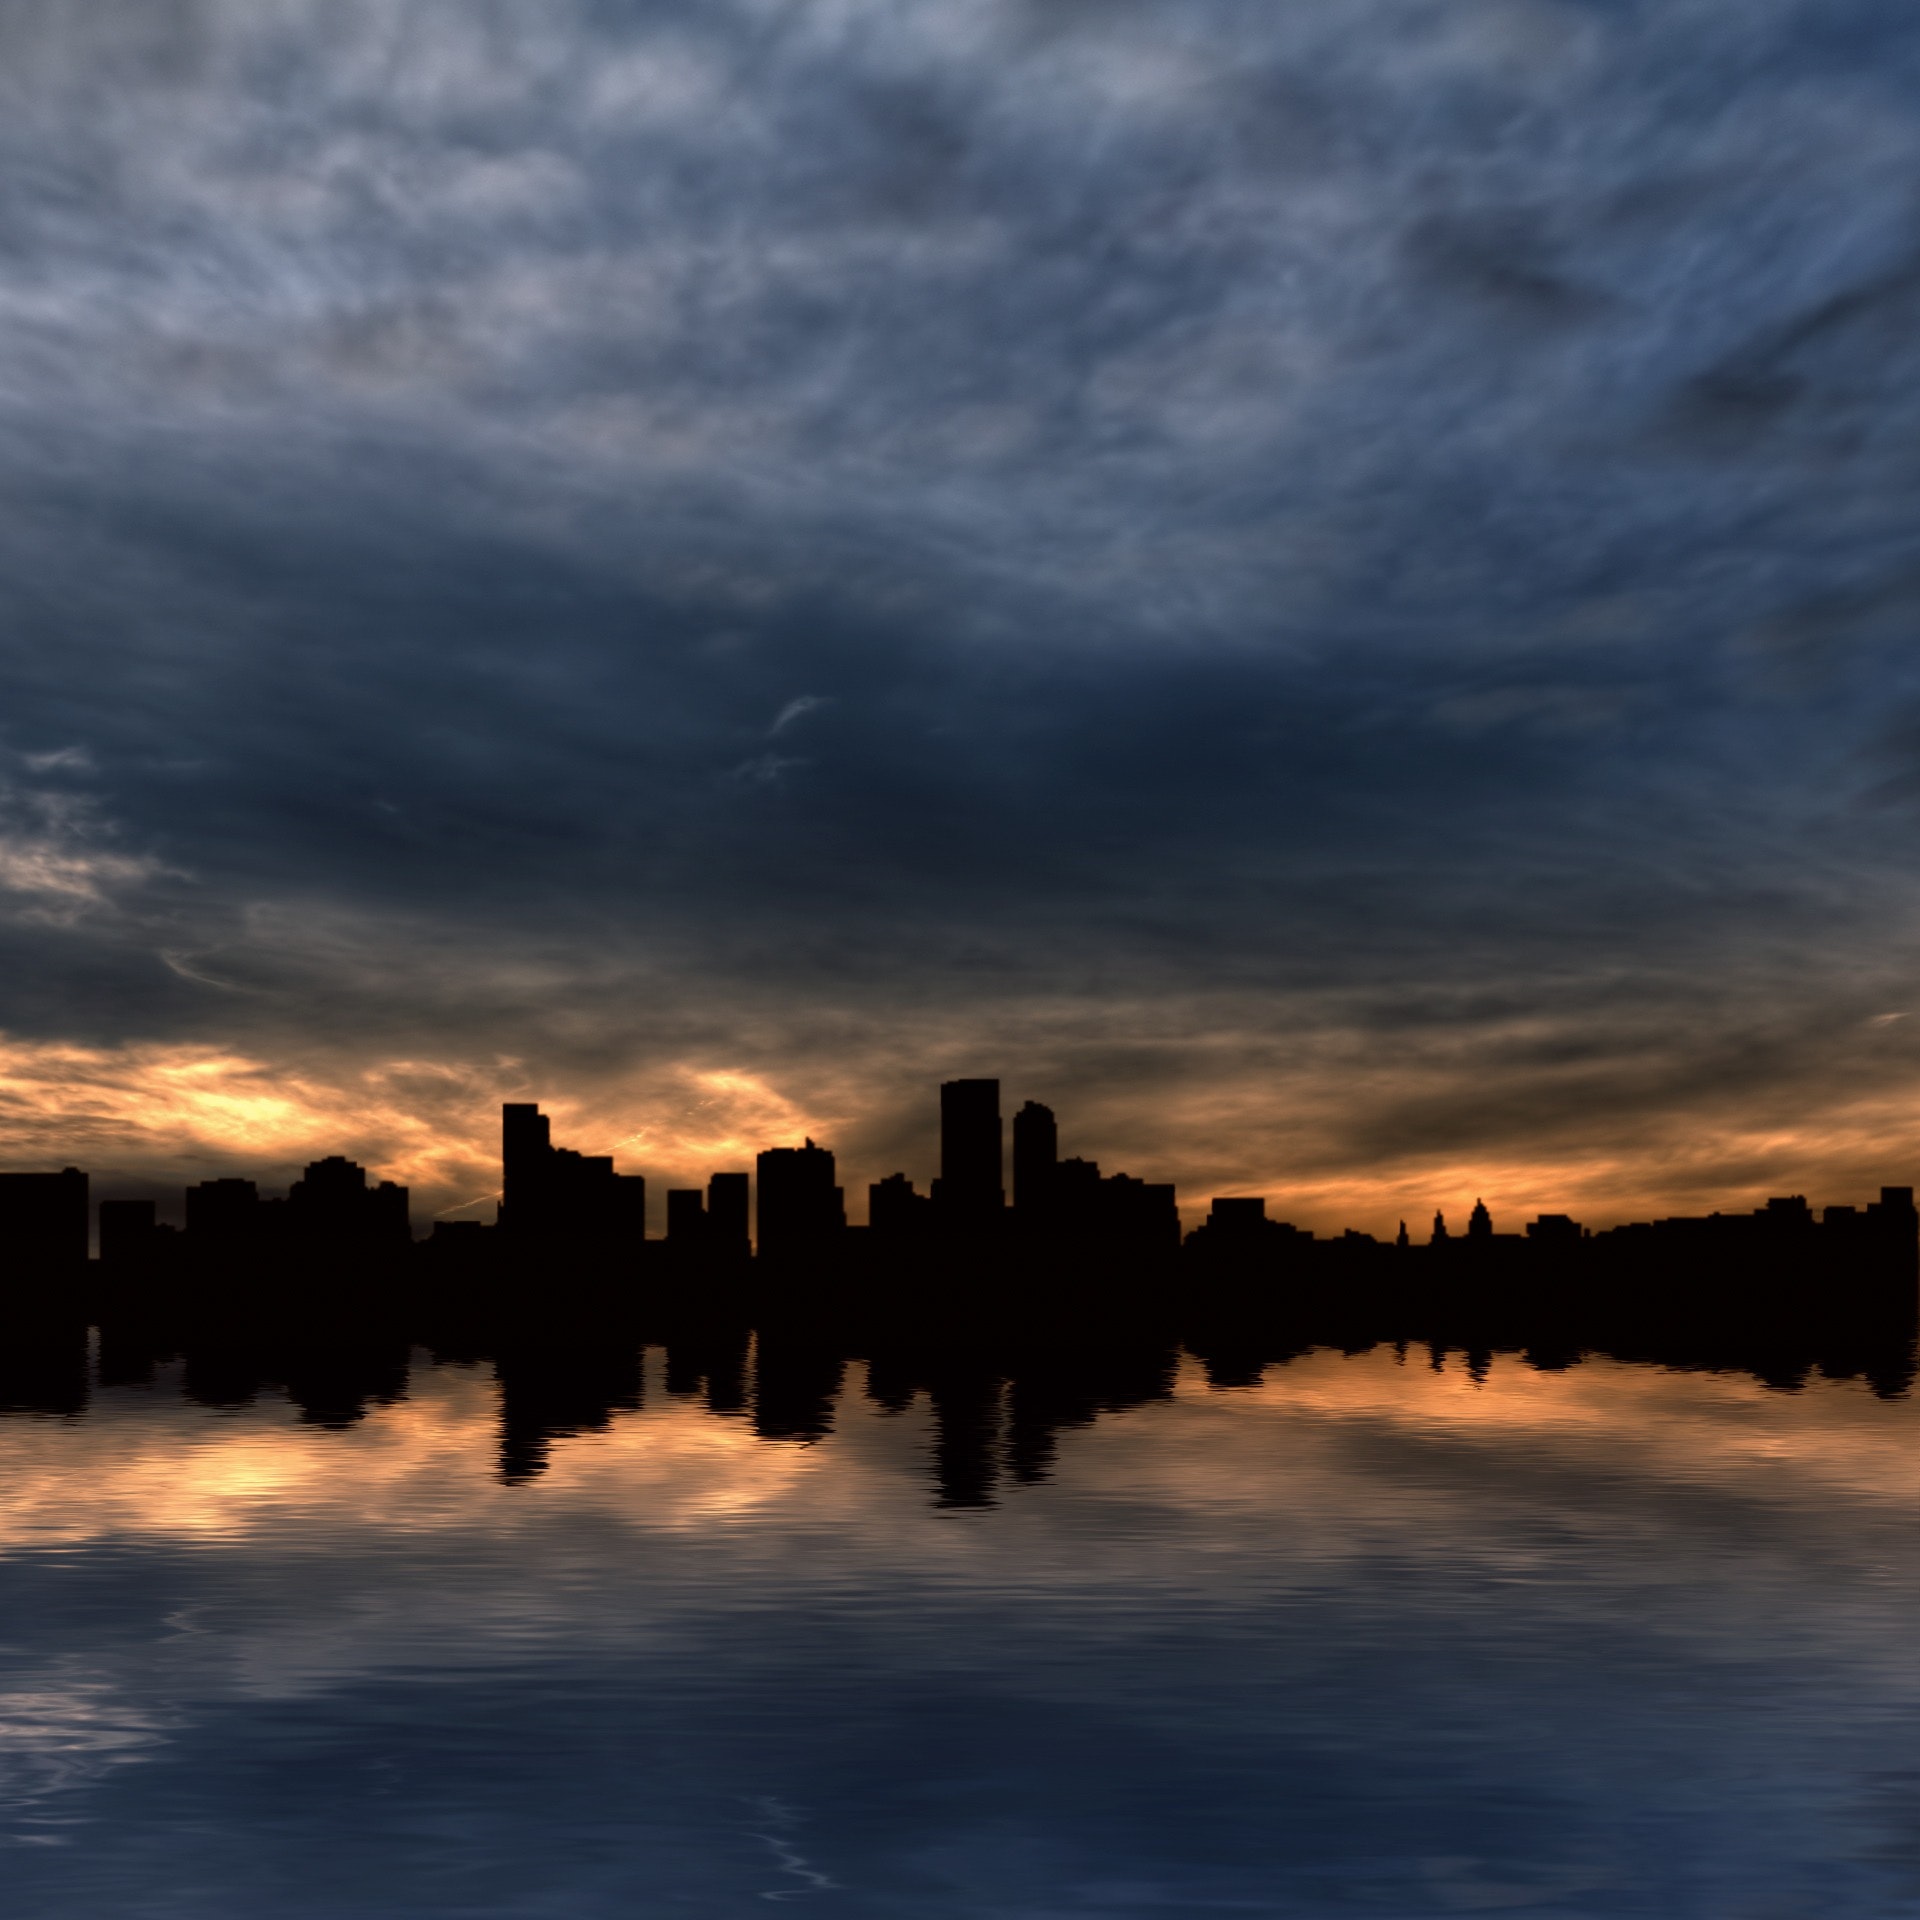
sky, water, cloud, nature, reflection, daytime, blue, horizon, sunset, dusk, natural landscape, atmosphere, evening, skyline, morning, atmospheric phenomenon, city, river, urban area, tree, night, winter, sunrise, sea, afterglow, dawn, landscape, calm, ocean, freezing, cityscape, meteorological phenomenon, lake, world, mountain, silhouette, darkness, space, ice